Rosedale (Charlotte, North Carolina)

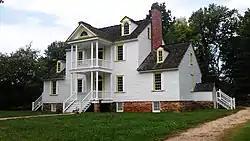
Rosedale Plantation House, August 2012

Rosedale, also known as Frew's Folly, is a historic plantation house located at Charlotte, Mecklenburg County, North Carolina. It was built about 1815, and is a Federal style frame dwelling. It consists of a -story, three bay by two bay, central block flanked by -story wings. It is sheathed in molded weatherboard and rests on a stone basement. Each section has a gable roof. The central block is flanked by exterior brick chimneys.